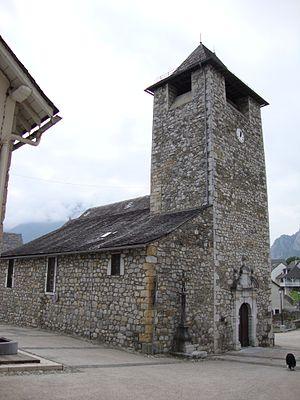
Bages
Osse-en-Aspe est une commune française située dans le département des Pyrénées-Atlantiques, en région Nouvelle-Aquitaine.